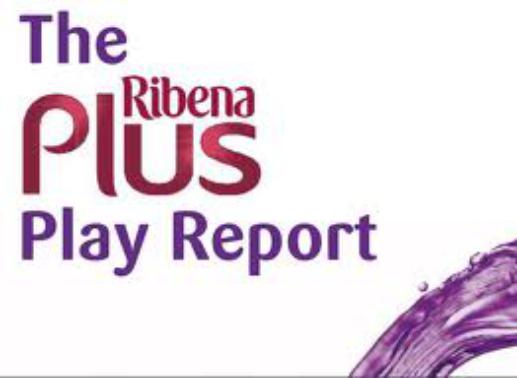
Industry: Food